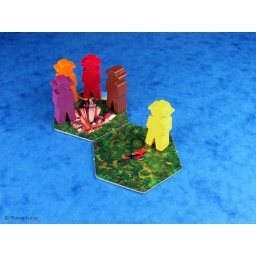
The yellow player's first find is a forest tile, with a nice bird in the middle.